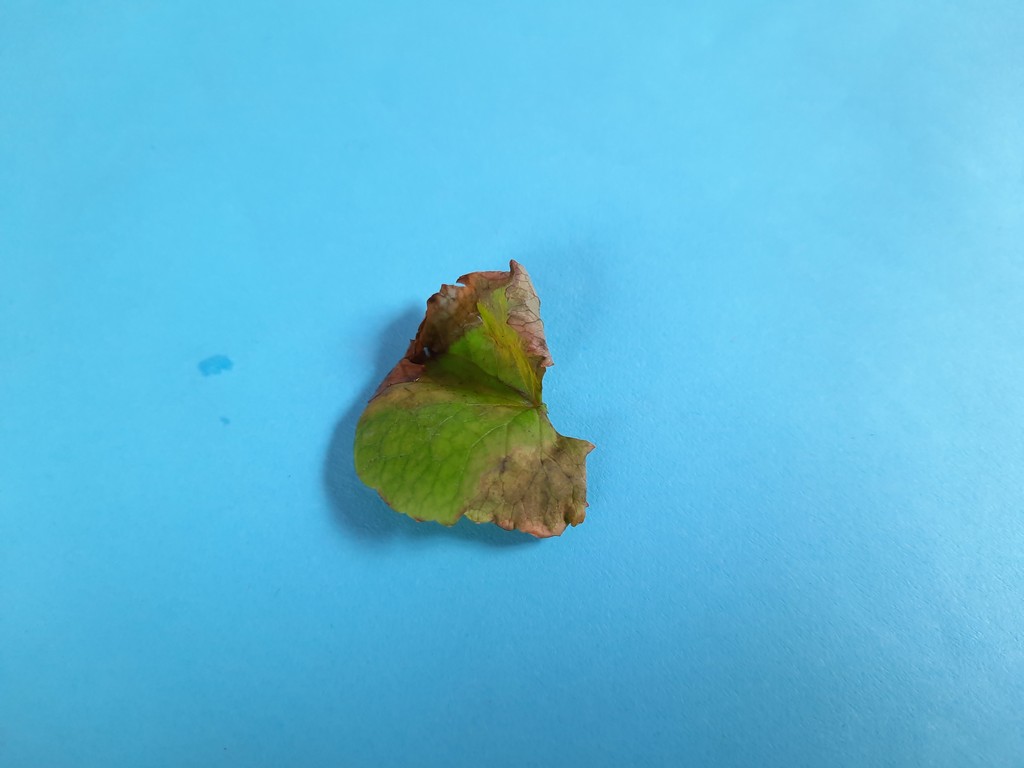
Label: Unhealthy